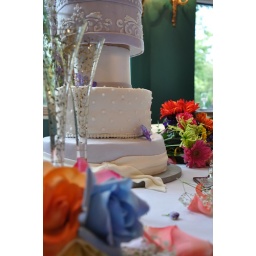
Created to match the colors in the Bride's gown, this white and violet wedding cake has fondant &amp;quot;beads&amp;quot; and &amp;quot;ribbons&amp;quot; to match the dress.